Toma Fila

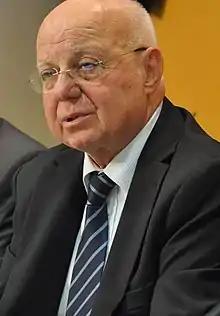
Fila in 2015

Toma Fila (born 29 July 1941) is a Serbian lawyer and politician serving as a member of the National Assembly since 3 August 2020. He is also a member of the presidency of the Socialist Party of Serbia (SPS) and a member of the Diocesan Council of the Archbishopric of Belgrade and Karlovci.